Mali War

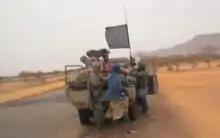
Islamist fighters in northern Mali

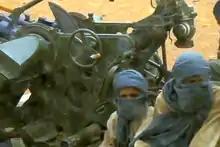
Islamist fighters in northern Mali

Protests broke out on 26 June 2012 in the city of Gao, the majority of whose people are not Tuaregs, but rather sub-Saharan groups such as the Songhay and Fula peoples. The protestors opposed the Tuareg rebels and the partition of Mali. Two were killed as a result of the protests, allegedly by MNLA troops. The protesters used both Malian and Islamist flags, and France 24 reported that many locals supported the Islamists as a result of their opposition to the Tuareg nationalists and the secession of Azawad.